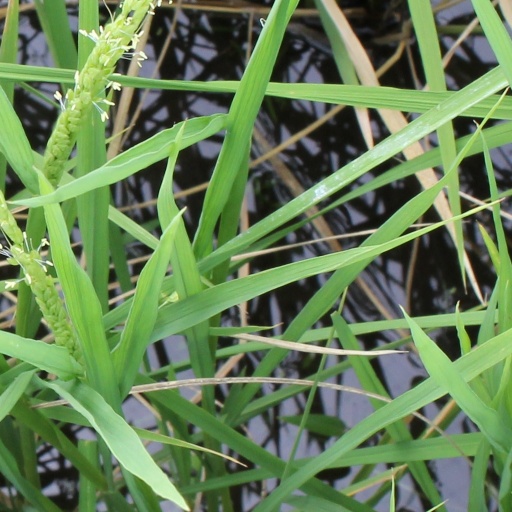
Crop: rice